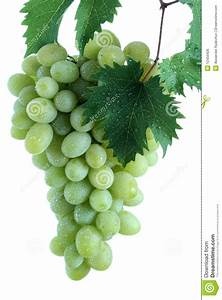
Label: grape